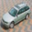
Label: automobile